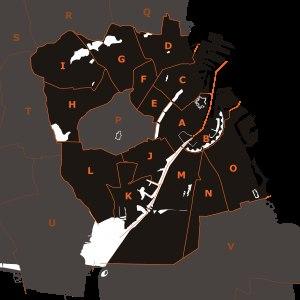
Indre By, littéralement ville intérieure, désigne le centre-ville historique de Copenhague. C'est l'une des 15 subdivisions statistiques de la ville de Copenhague.
Vanløse est l'un des 10 quartiers officiels de Copenhague, localisé au Danemark. Il se situe à l'ouest de la municipalité. Vanløse couvre une superficie de 6,69 km², et possède une population de 36 115 faisant de lui le plus petit quartier de Copenhagen de par sa population.